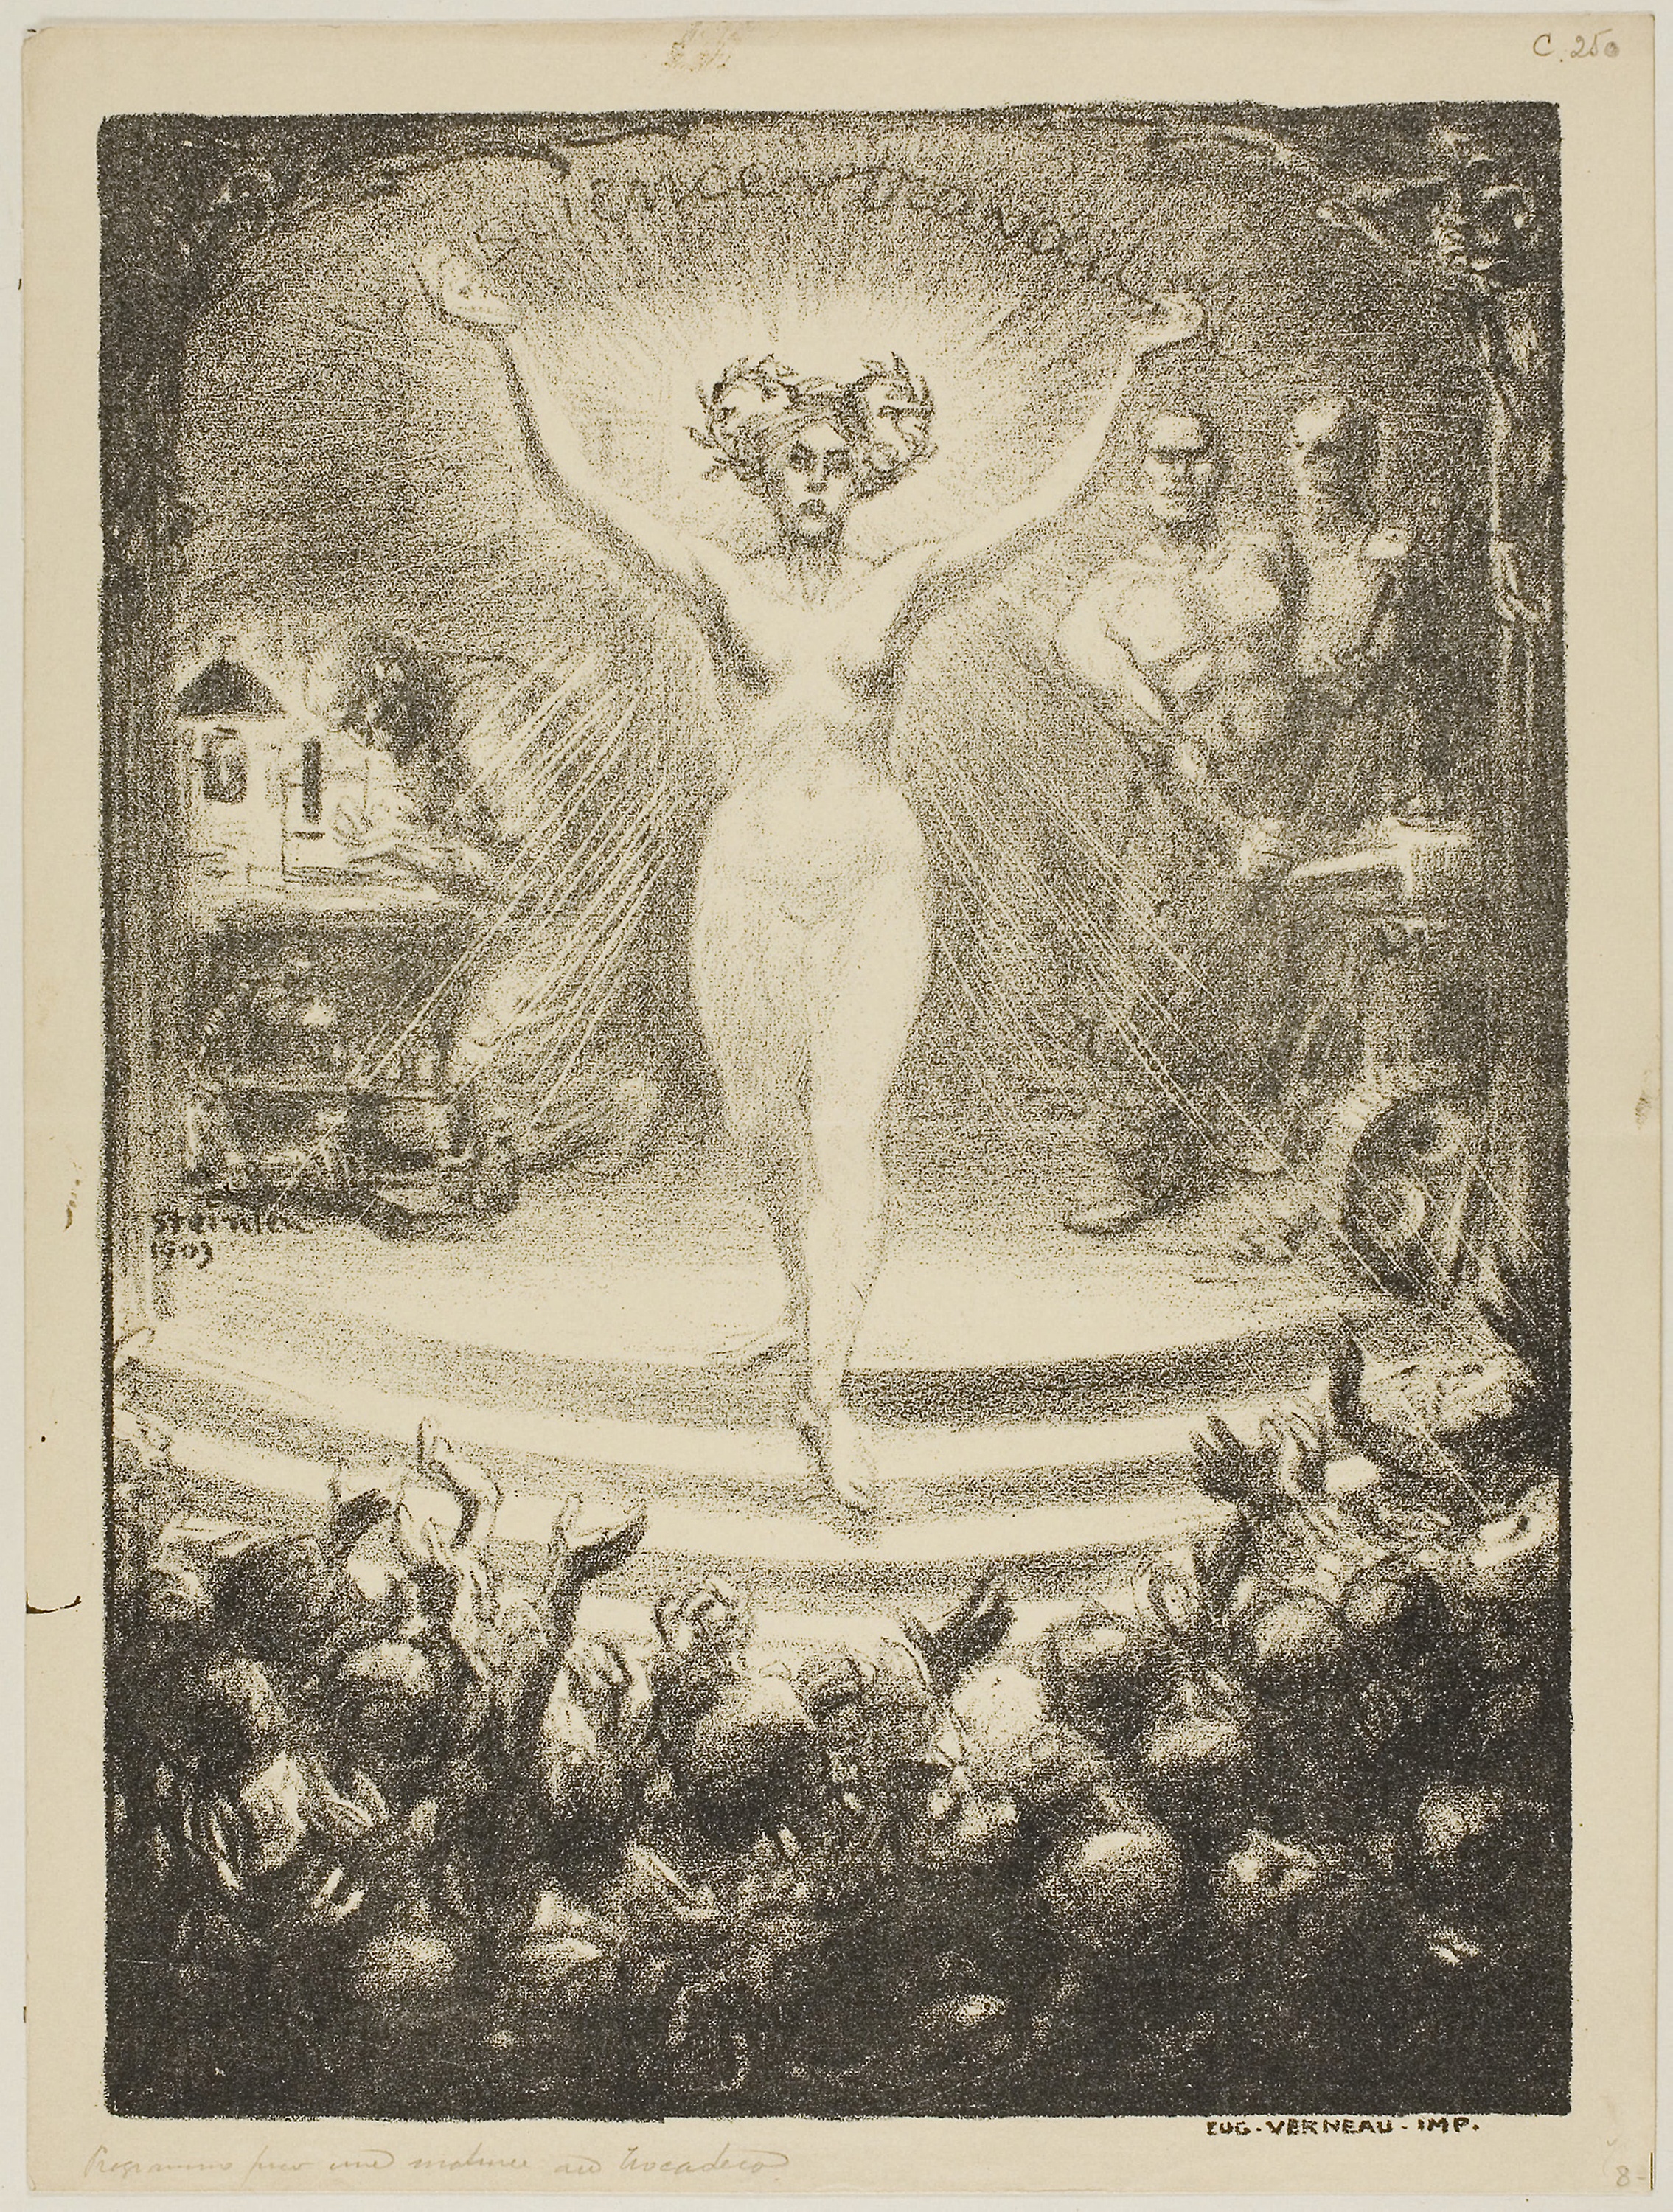
art, picture frame, mythology, drawing, black and white, artwork, history, visual arts, illustration, painting, sketch, mythical creature, fictional character